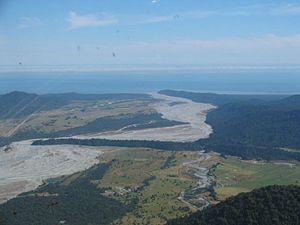
Le fleuve Whataroa, est un cours d'eau de la partie sud de la région de la West Coast dans l’Ile du Sud de la Nouvelle-Zélande.